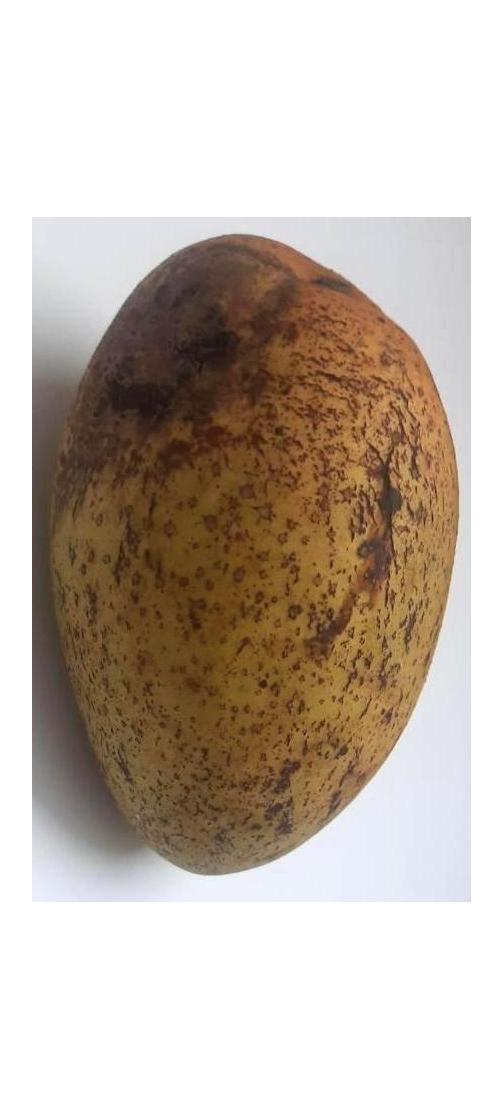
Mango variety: Ashshina Classic